Radio-frequency identification

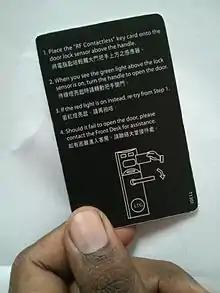
Electronic key for RFID based lock system

In 2010, three factors drove a significant increase in RFID usage: decreased cost of equipment and tags, increased performance to a reliability of 99.9%, and a stable international standard around HF and UHF passive RFID. The adoption of these standards were driven by EPCglobal, a joint venture between GS1 and GS1 US, which were responsible for driving global adoption of the barcode in the 1970s and 1980s. The EPCglobal Network was developed by the Auto-ID Center.